CIA activities in Japan

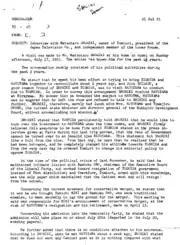

CIA associates were extensively involved in the formation of the Liberal Democratic Party in 1955. In an interview with Matsutaro Shoriki, a TV mogul who was a crucial agency asset in regards to their propaganda campaign in Japan, Shoriki described his attempts to reconcile Shigeru Yoshida and Ichiro Hatoyama. During this process, Shoriki and Hatoyama had a falling out after Shoriki attempted to bring the subject up, with Hatoyama exiting Shoriki's residence in anger. Also Shoriki and Yoshida repeatedly met, with Yoshida promising to exchange power with Hatoyama once his retirement was concluded. However, when Yoshida refused to step down and turn over the office to Hatoyama in a defiant trip to Paris, Shoriki told his newspaper "Yomiuri Shimbun" to engage in a negative pressure campaign to force Yoshida out.